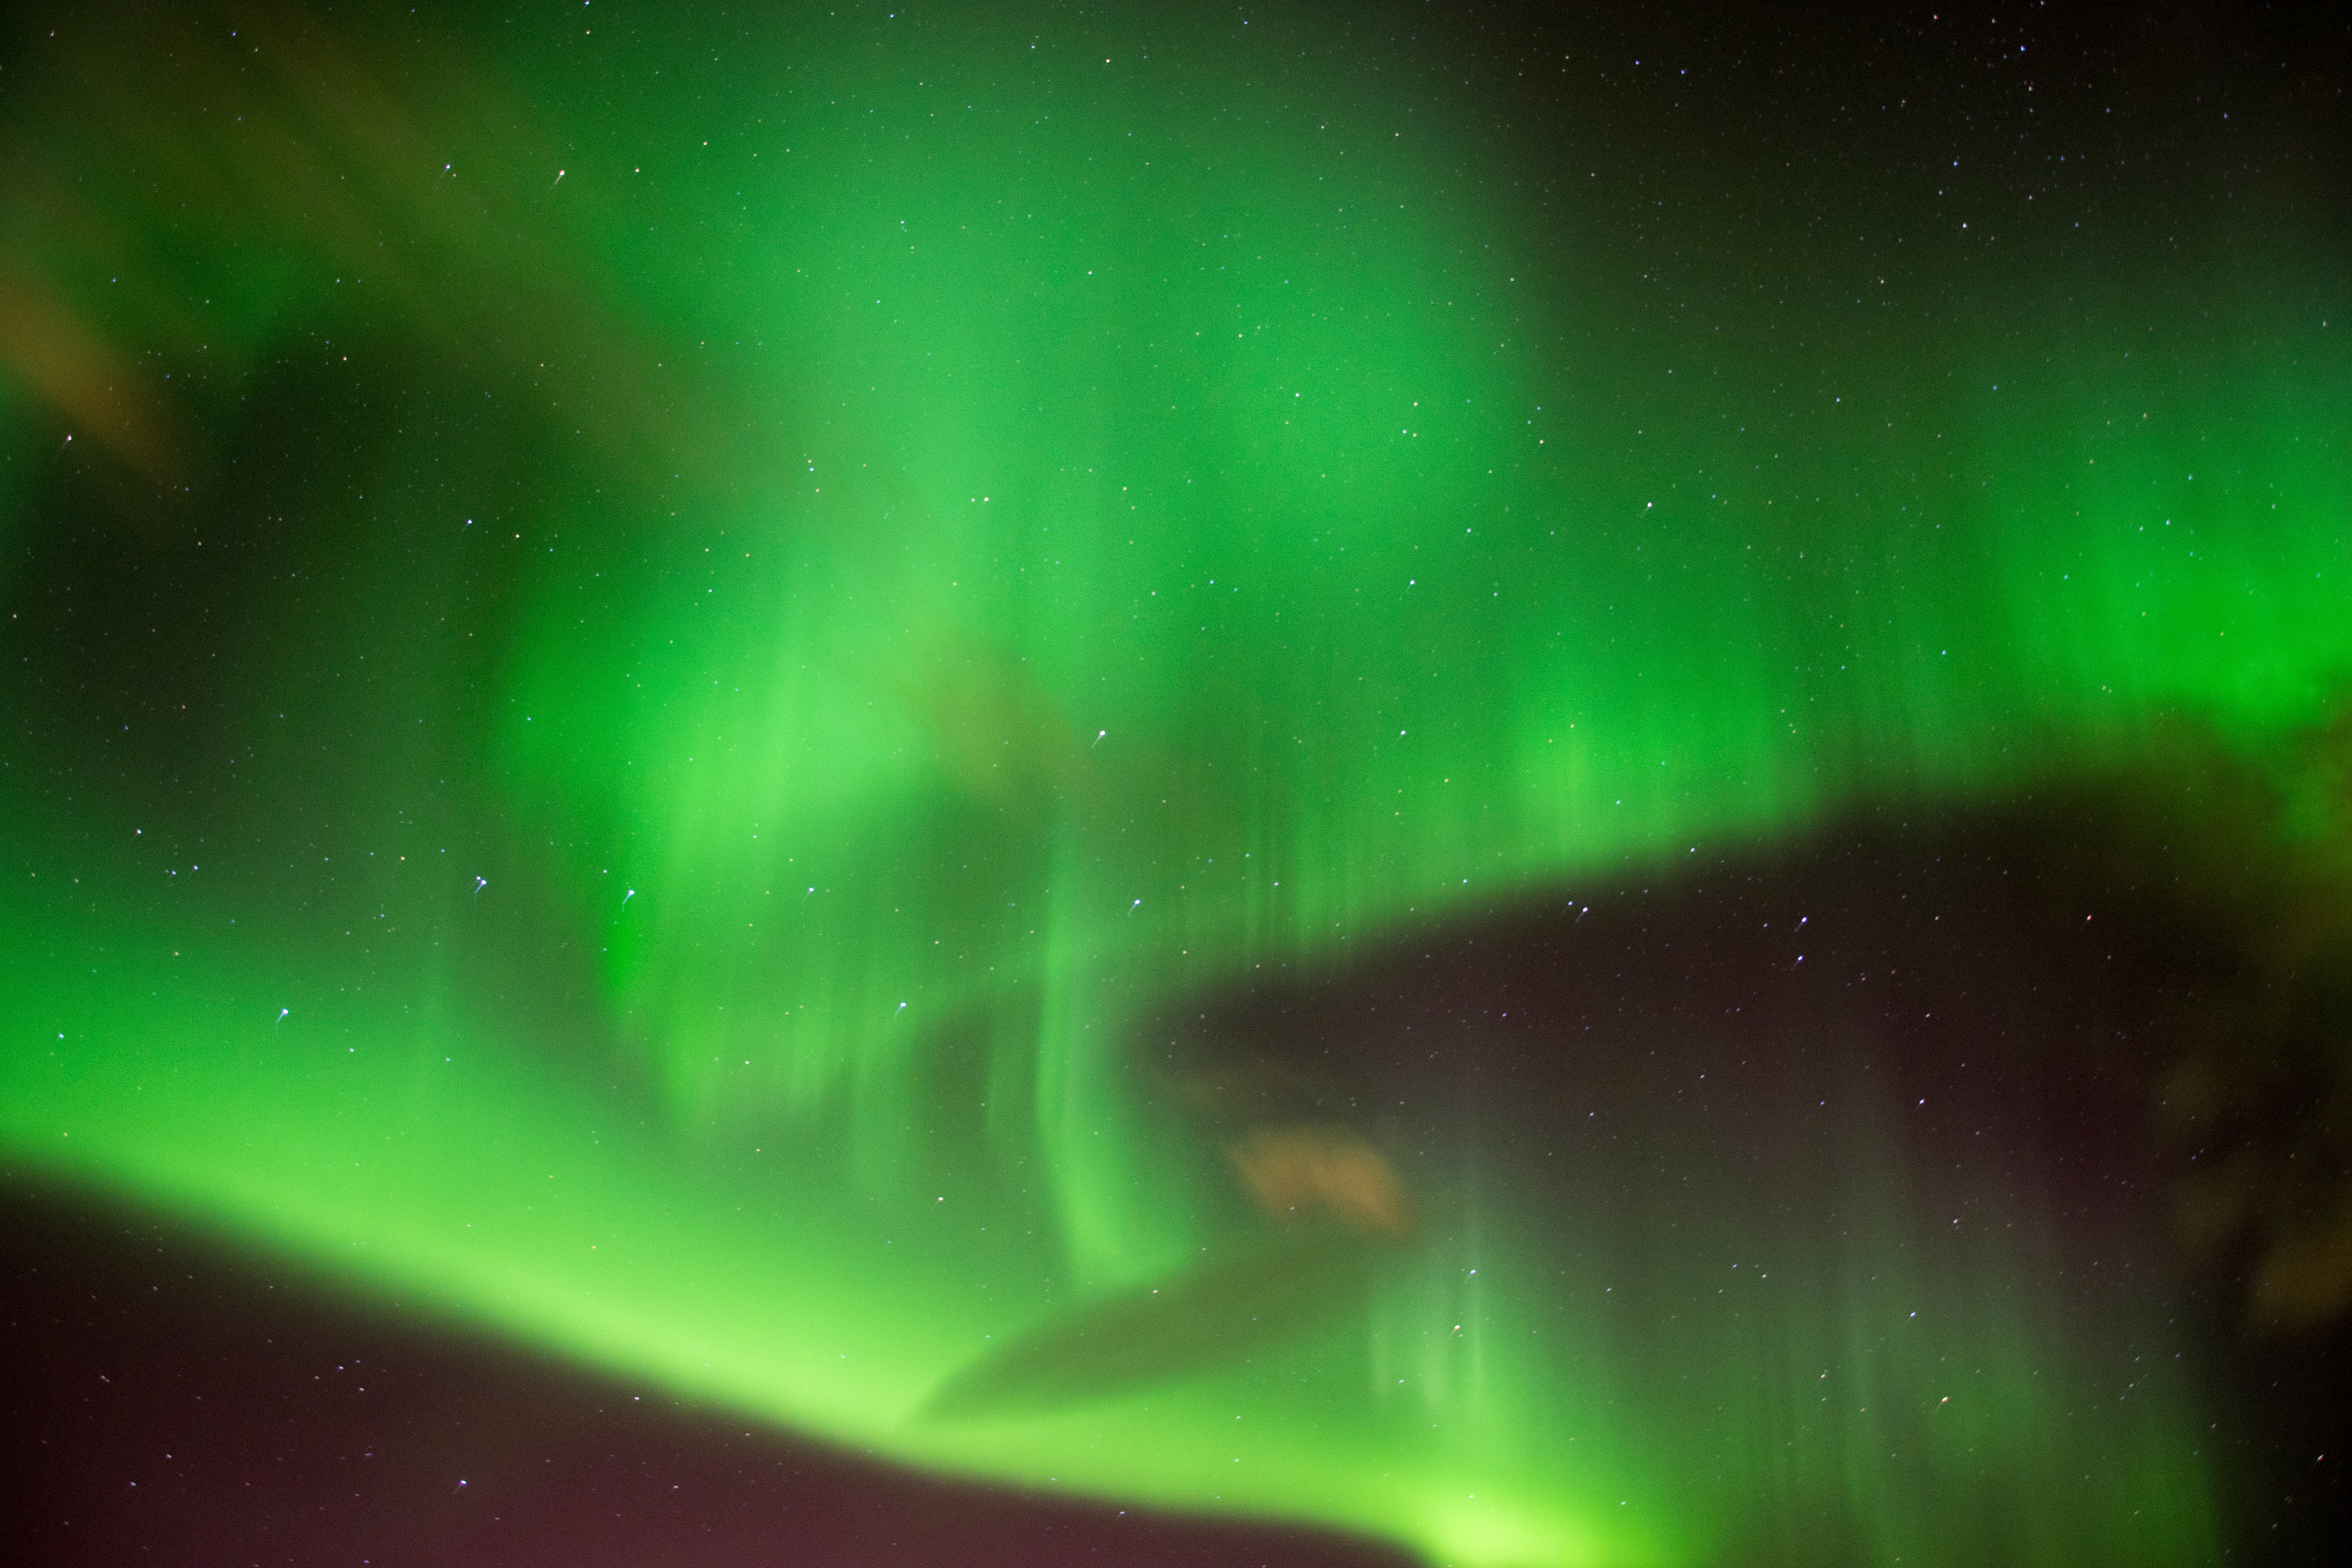
light, atmosphere, green, glow, night sky, aurora, aurora boreali